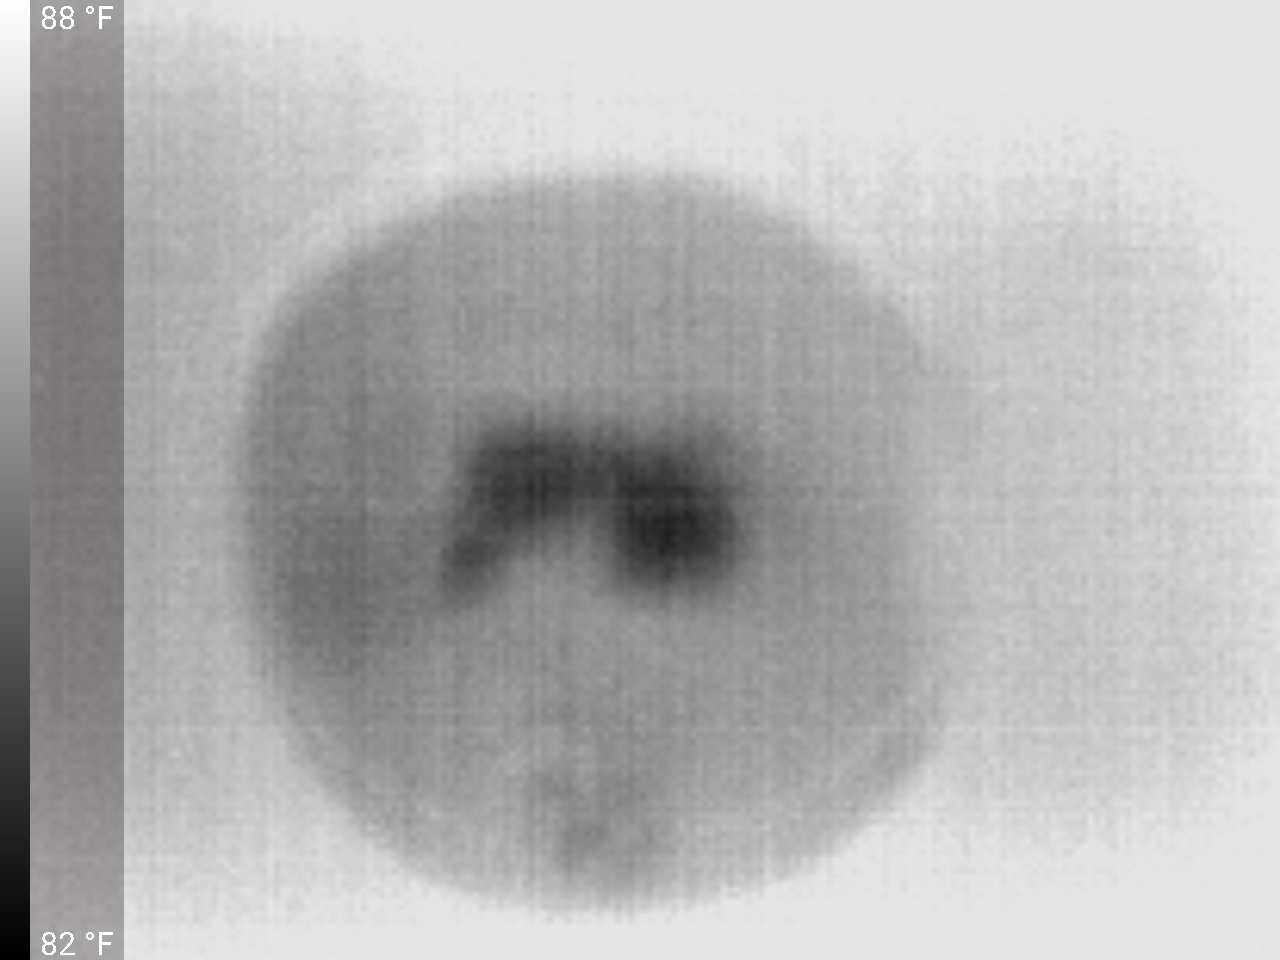
Label: Minor Defect